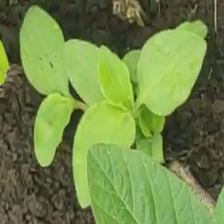
Weed species: Kena_(Commplina_benghalensio)